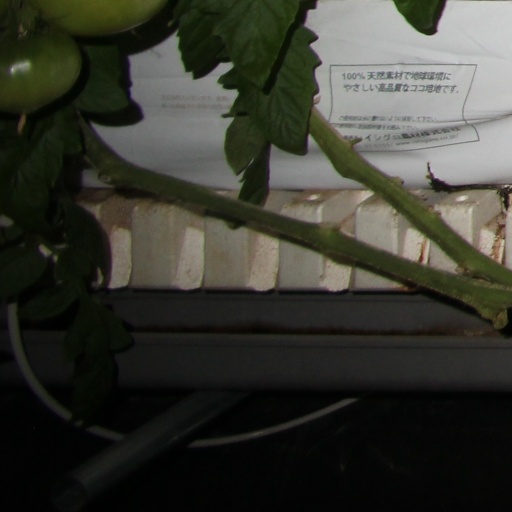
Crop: tomato